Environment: real
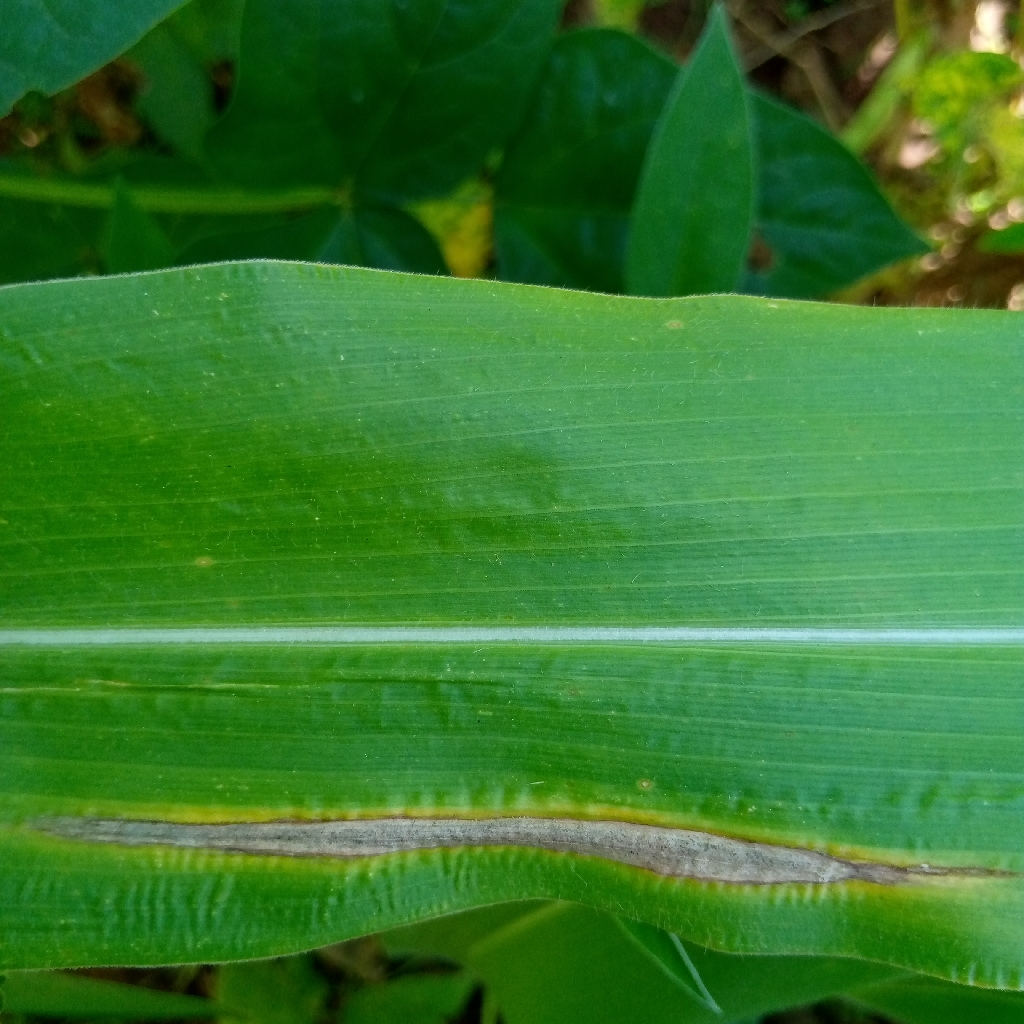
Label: northern_corn_leaf_blight